Queer Man Peering Into A Rock Pool.jpg

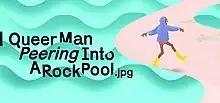
Steam header art

Queer Man Peering Into A Rock Pool.jpg is a video game developed by Fuzzy Ghost, the studio of Sydney-based independent developers Pete Foley and Scott Ford. Described as a "joyful, strange experience in which a middle-aged queer man toddles around a strange island", the game is a narrative adventure game and walking simulator. The developers conceived of "Queer Man Peering Into A Rock Pool" as an abstract expression of their personal experiences and sense of location and identity in the Sydney queer community. Upon release, the game received praise from critics for its positive and sentimental tone, with the game receiving an 'Excellence in Emerging Games' award at the 2022 Australian Game Developer Awards and a nomination for the Nuovo Award at the 2023 Independent Games Festival.